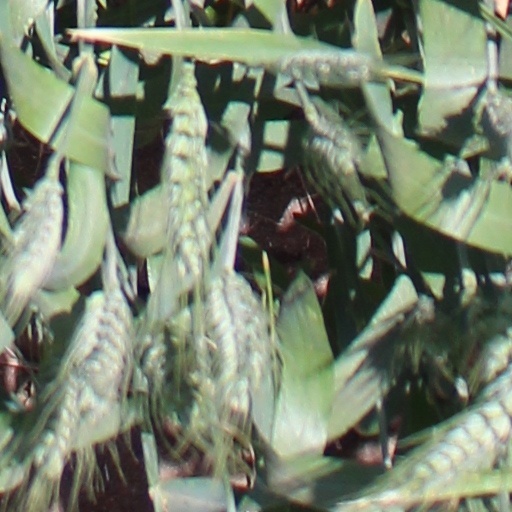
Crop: wheat